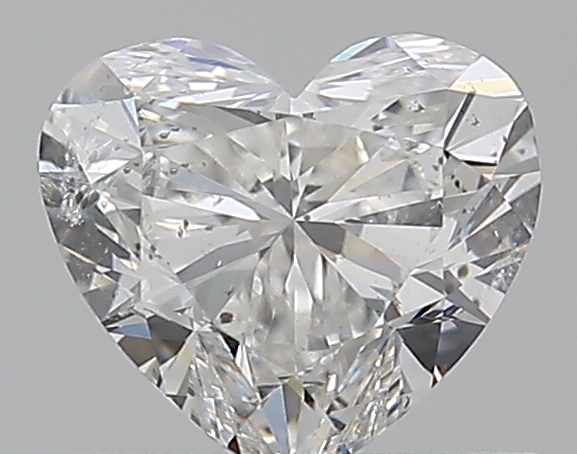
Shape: heart
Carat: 0.7
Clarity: SI2
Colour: F
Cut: EX
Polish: EX
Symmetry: VG
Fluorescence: M
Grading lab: GIA
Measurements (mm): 5.41 x 6 x 3.58